Andrew Schlafly

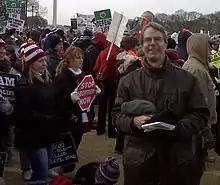
Schlafly at the 2011 March for Life

Schlafly graduated from Harvard Law School in 1991 with a J.D. in the class that included future U.S. president Barack Obama. From 1989 to 1991, Schlafly was an editor of the "Harvard Law Review".